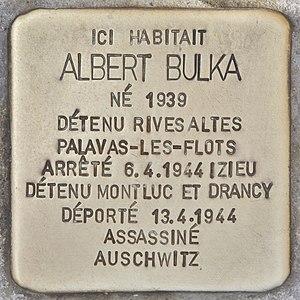
Albert Bulka est le plus jeune des 44 enfants d'Izieu arrêtés lors de la Rafle du 6 avril 1944. Il est âgé de 4 ans. Il est déporté par le Convoi No. 71, en date du 13 avril 1944, du Camp de Drancy vers Auschwitz, où il est assassiné à son arrivée.